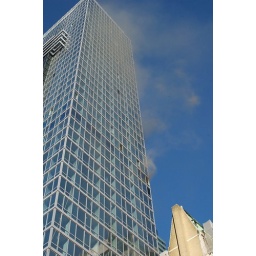
Building is named 'The Platinum&amp;quot;The building is currently under construction on 8th Ave and 46th street